Gabriel Farnsley House

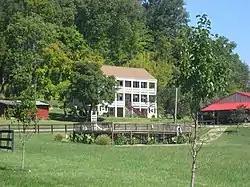
Gabriel Farnsley House, September 2012

Gabriel Farnsley House, also known as the Behrens House, is a historic home located in Franklin Township, Floyd County, Indiana. It was built about 1856, and is a two-story, five-bay, plantation-style frame dwelling. It has clapboard siding, a one-story rear shed addition, and features a two-tier front gallery supported by square piers.